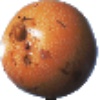
Label: Granadilla 1